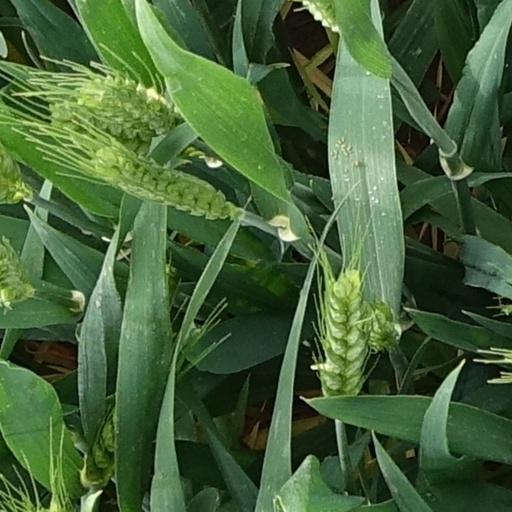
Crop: wheat